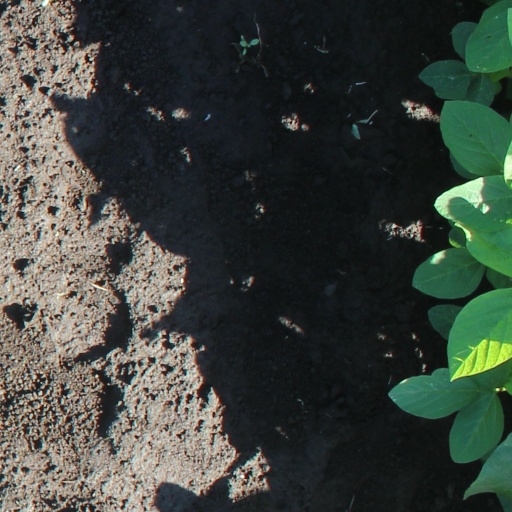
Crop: soybean